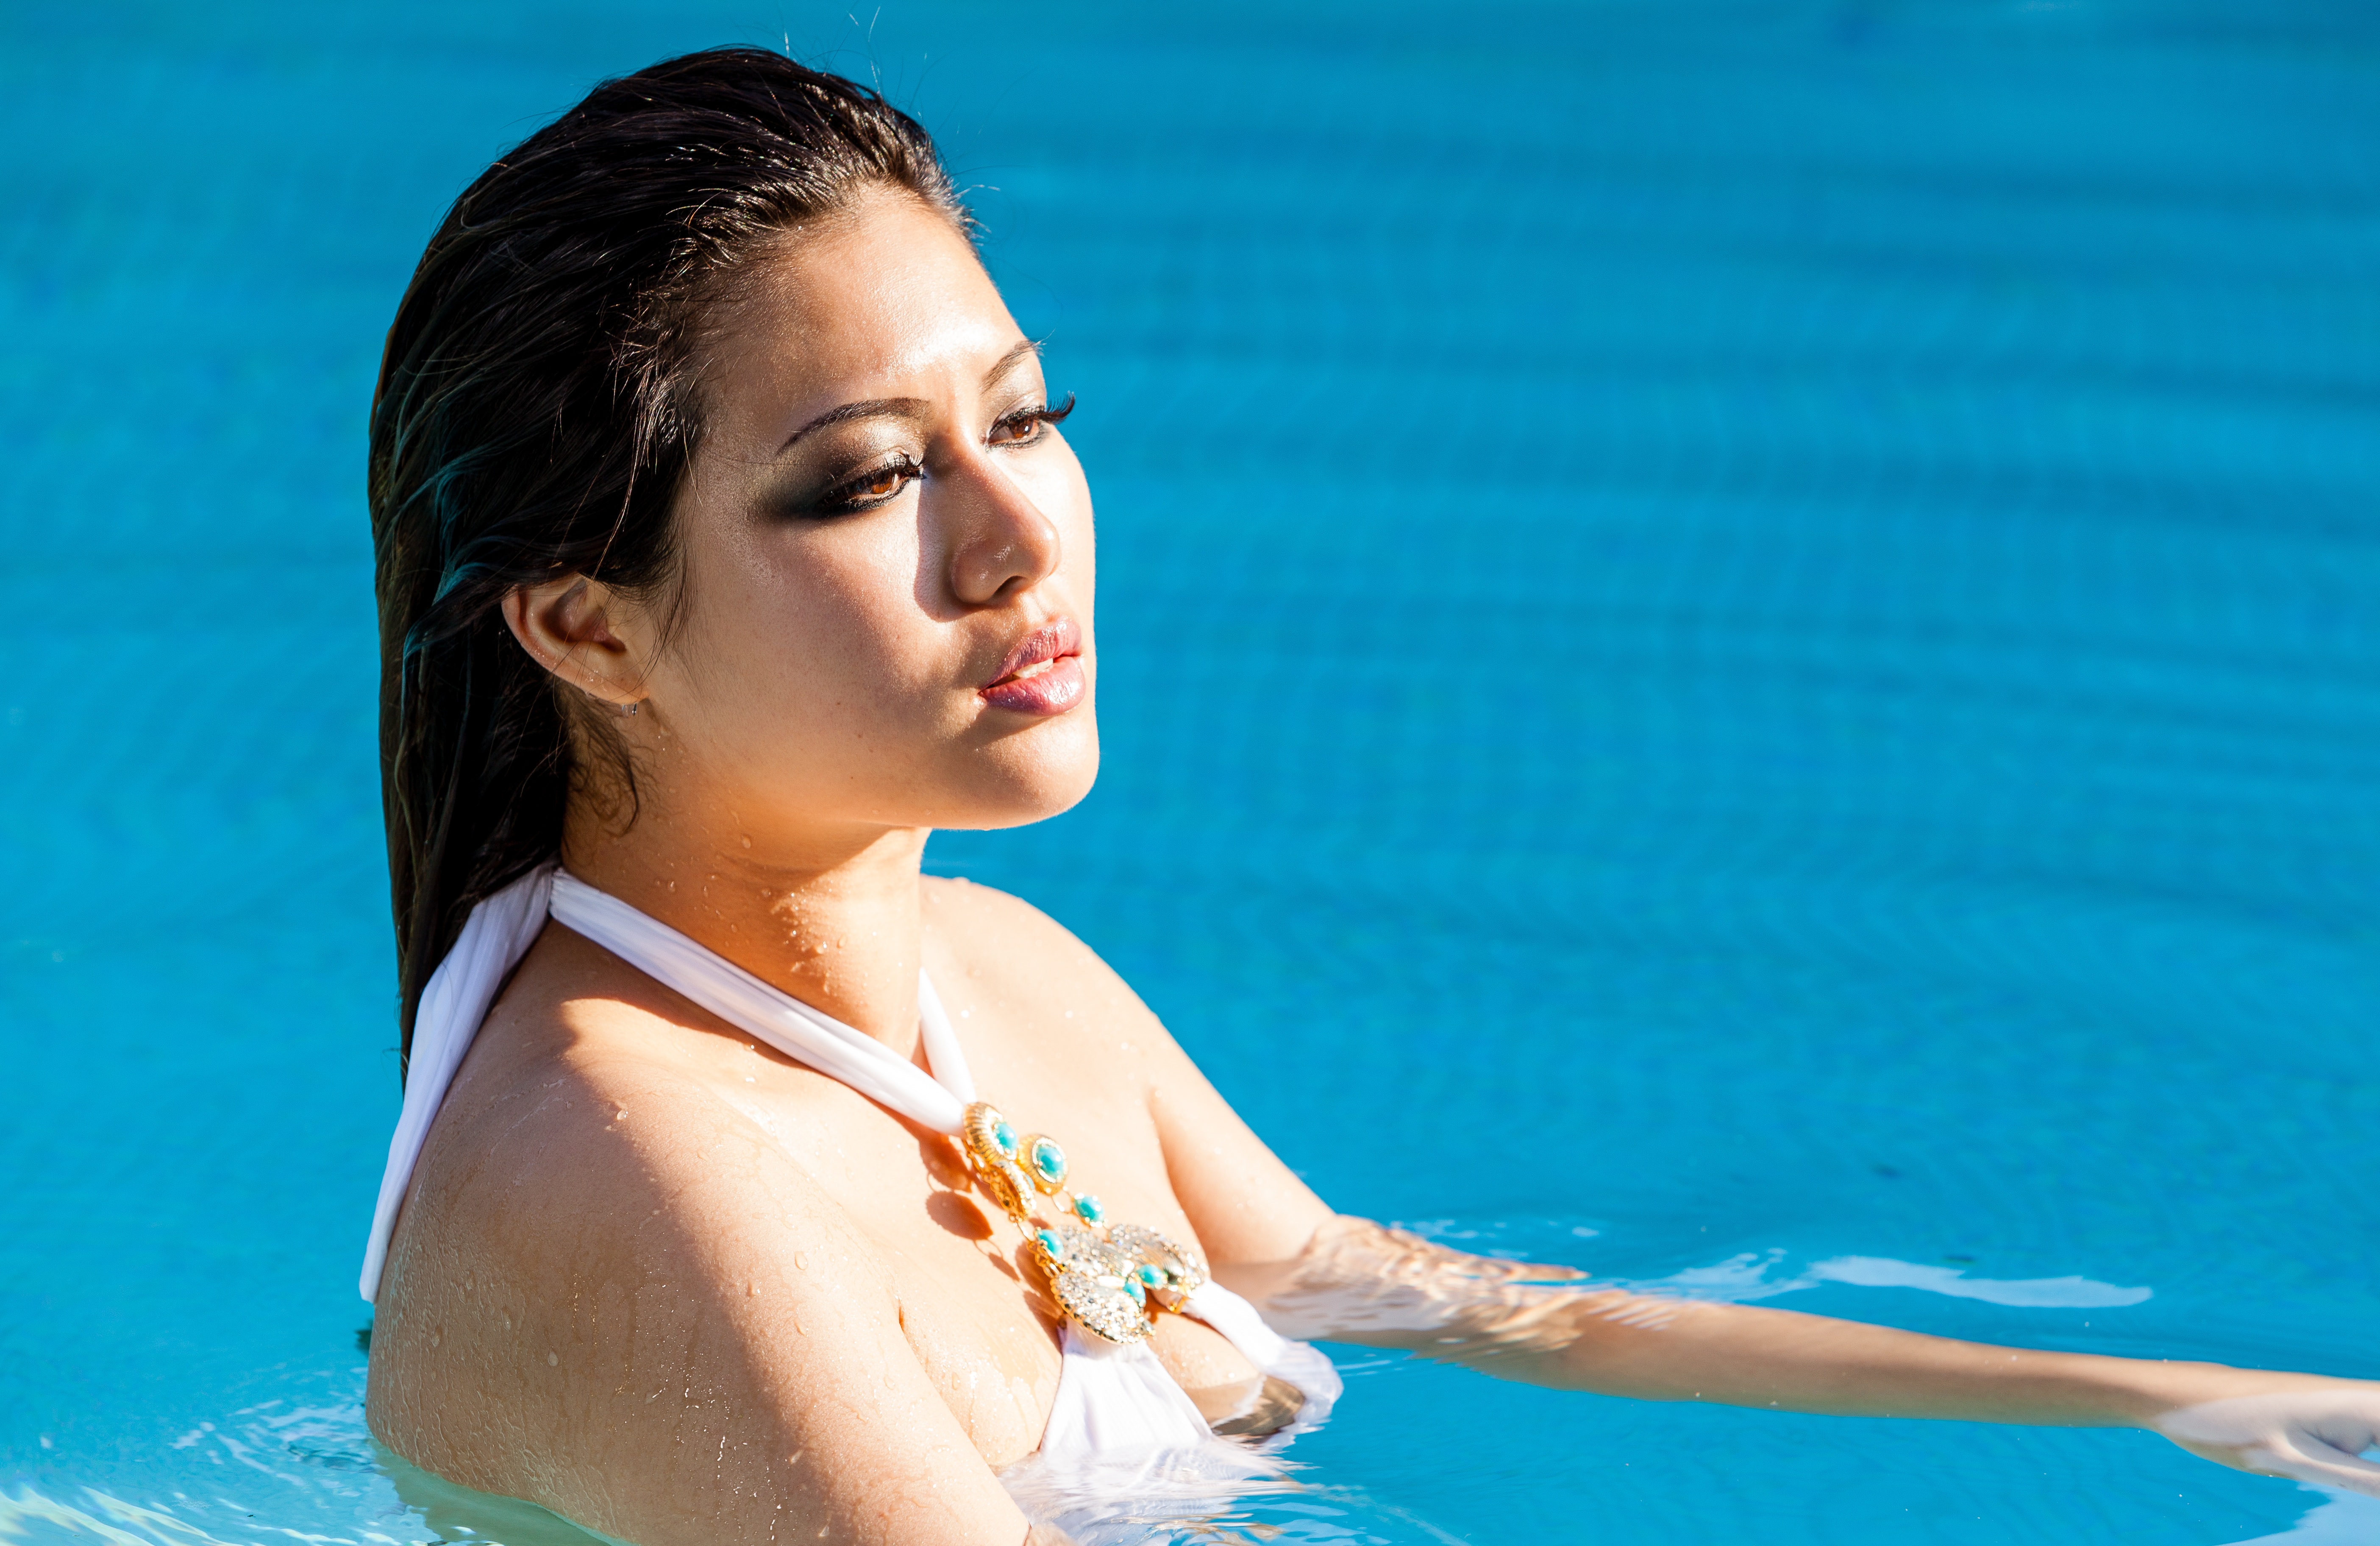
water, person, girl, woman, white, female, model, young, swimming pool, blue, healthy, workout, bikini, swimming, necklace, face, beauty, sexy, body, slim, eurasian, attractive, abdomen, photo shoot, water sport